Wyangala

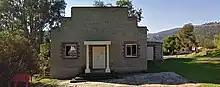
Village church, Wyangala

Not far from the school, also on Waugoola Rd, there is a Catholic church, St Vincent's, which at times serves as a community hall for village activities. As a part of the Parish of Cowra and the Diocese of Bathurst, mass services were previously provided on alternate Saturdays and Sundays. However, as of 16 December 2023, the Catholic Diocese of Bathurst announced its permanent closure alongside two other local churches, St Malachy's, Gooloogong and St Brigid's, Woodstock.